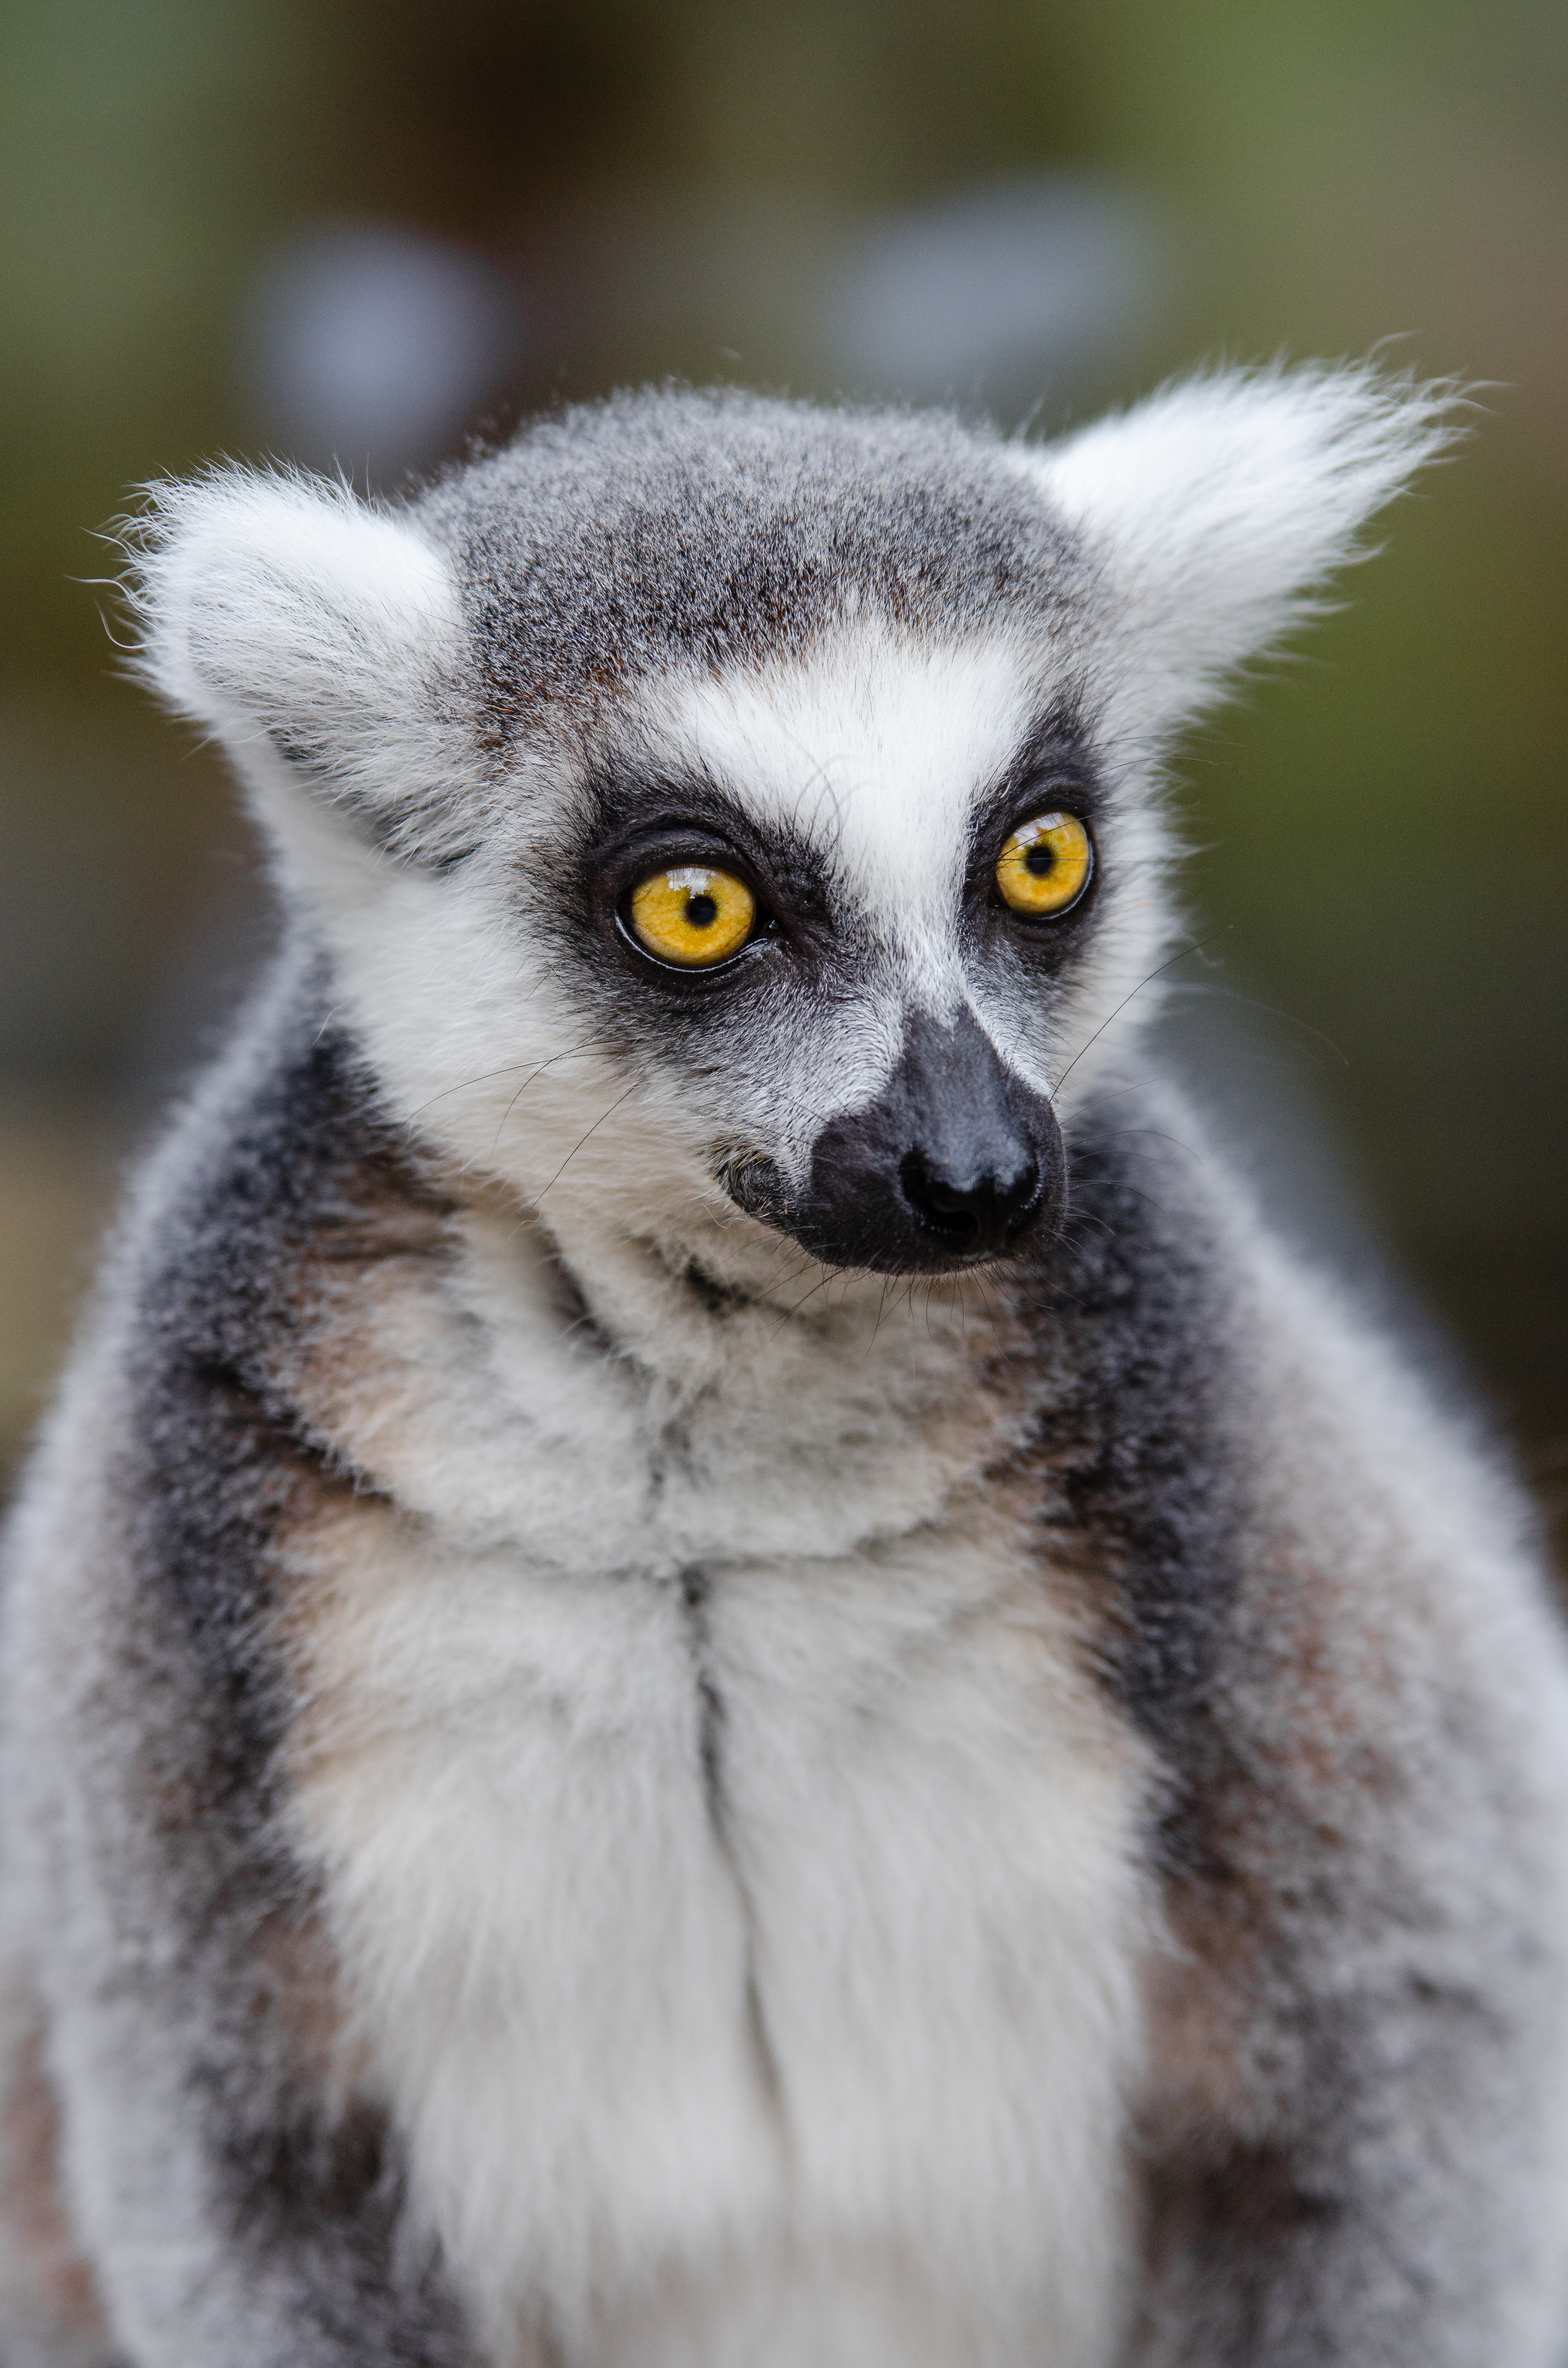
animal, wildlife, zoo, mammal, fauna, primate, close up, whiskers, madagascar, vertebrate, lemur